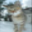
Label: cat